Clearwater Bay Golf & Country Club

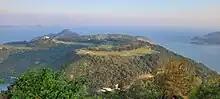
As viewed from High Junk Peak

The Clearwater Bay Golf & Country Club is a privately owned and run, members-only country club, located on the Clear Water Bay Peninsula in Sai Kung, New Territories, Hong Kong.